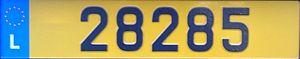
Plaque d'immatriculation luxembourgeoise personnalisée (5 chiffres)
Depuis le 1ᵉʳ juillet 2003, l’identification des véhicules immatriculés au Luxembourg se fait au moyen d'un numéro d'identification, désigné aussi par « numéro de châssis » et d'un numéro d'immatriculation attribué au véhicule par le Ministre des Transports. Ce numéro d'immatriculation est apposé soit sur des plaques d'immatriculation, soit sur des plaques spéciales dites « plaques rouges ».